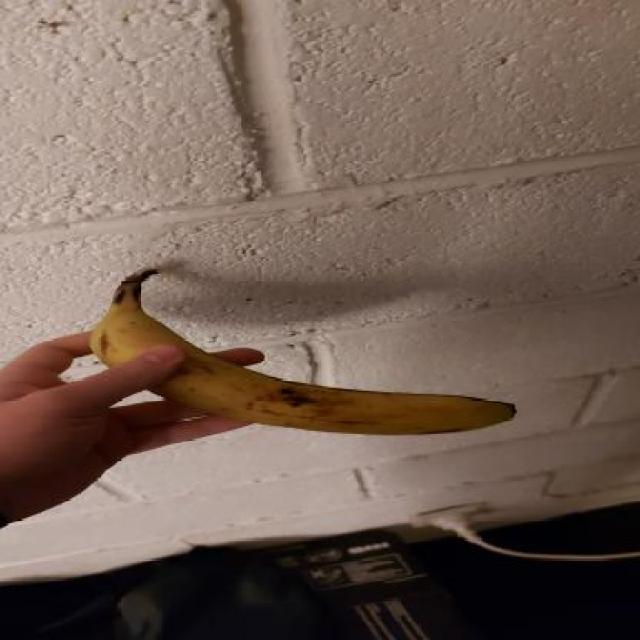
Label: bananas